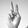
ASL letter: V